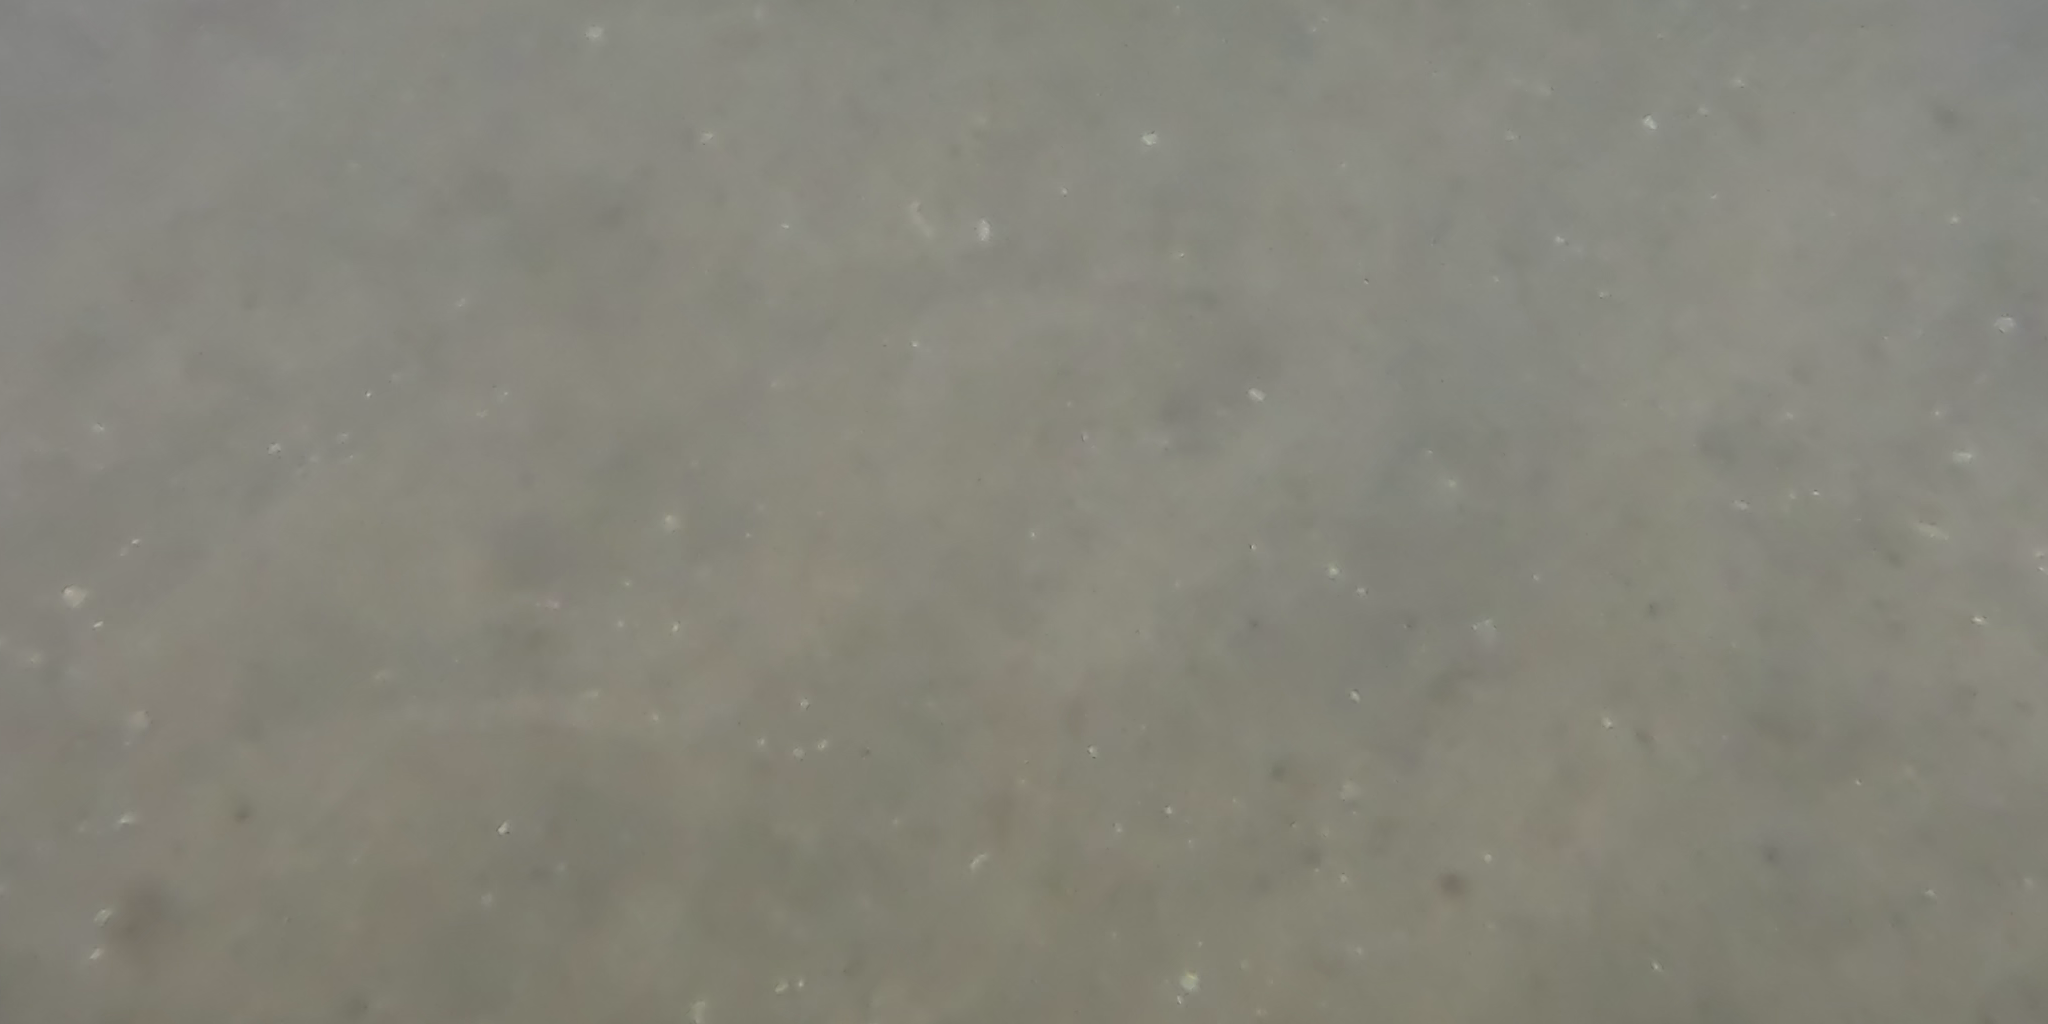
Seabed habitat: sand